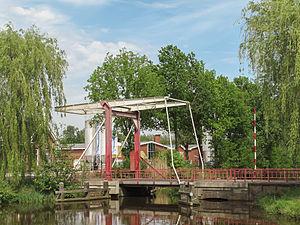
Musselkanaal est un village néerlandais de la commune de Stadskanaal, situé dans la province de Groningue, le long du Stadskanaal, qui s'appelle localement Musselkanaal.